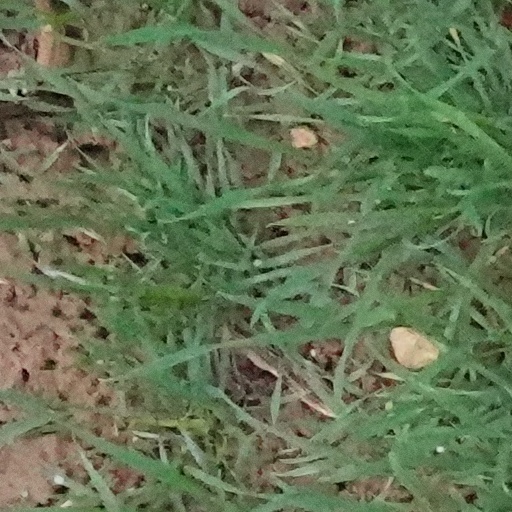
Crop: wheat